Iwerks Studio

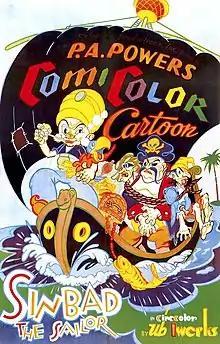
The cartoon "Sinbad the Sailor" was introduced by the studio in 1935

Iwerks Studio was an animation studio based in Beverly Hills, California, headed by animator Ub Iwerks, in operation between 1930 and 1936.